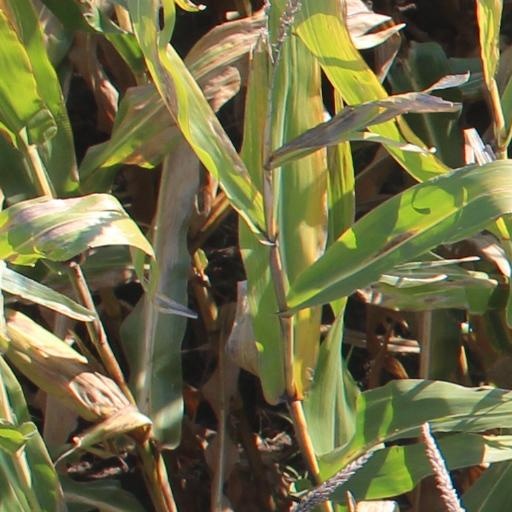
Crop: maize; corn